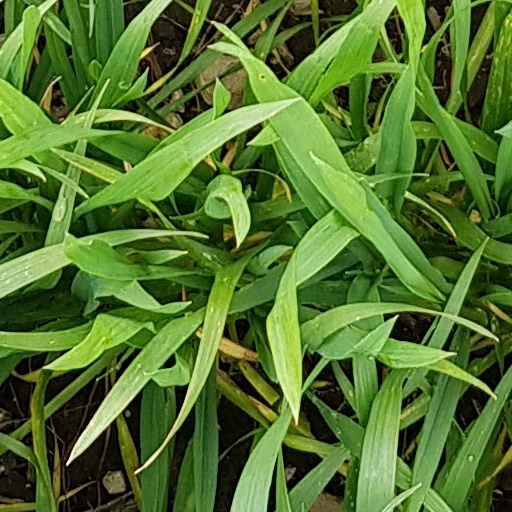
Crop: wheat